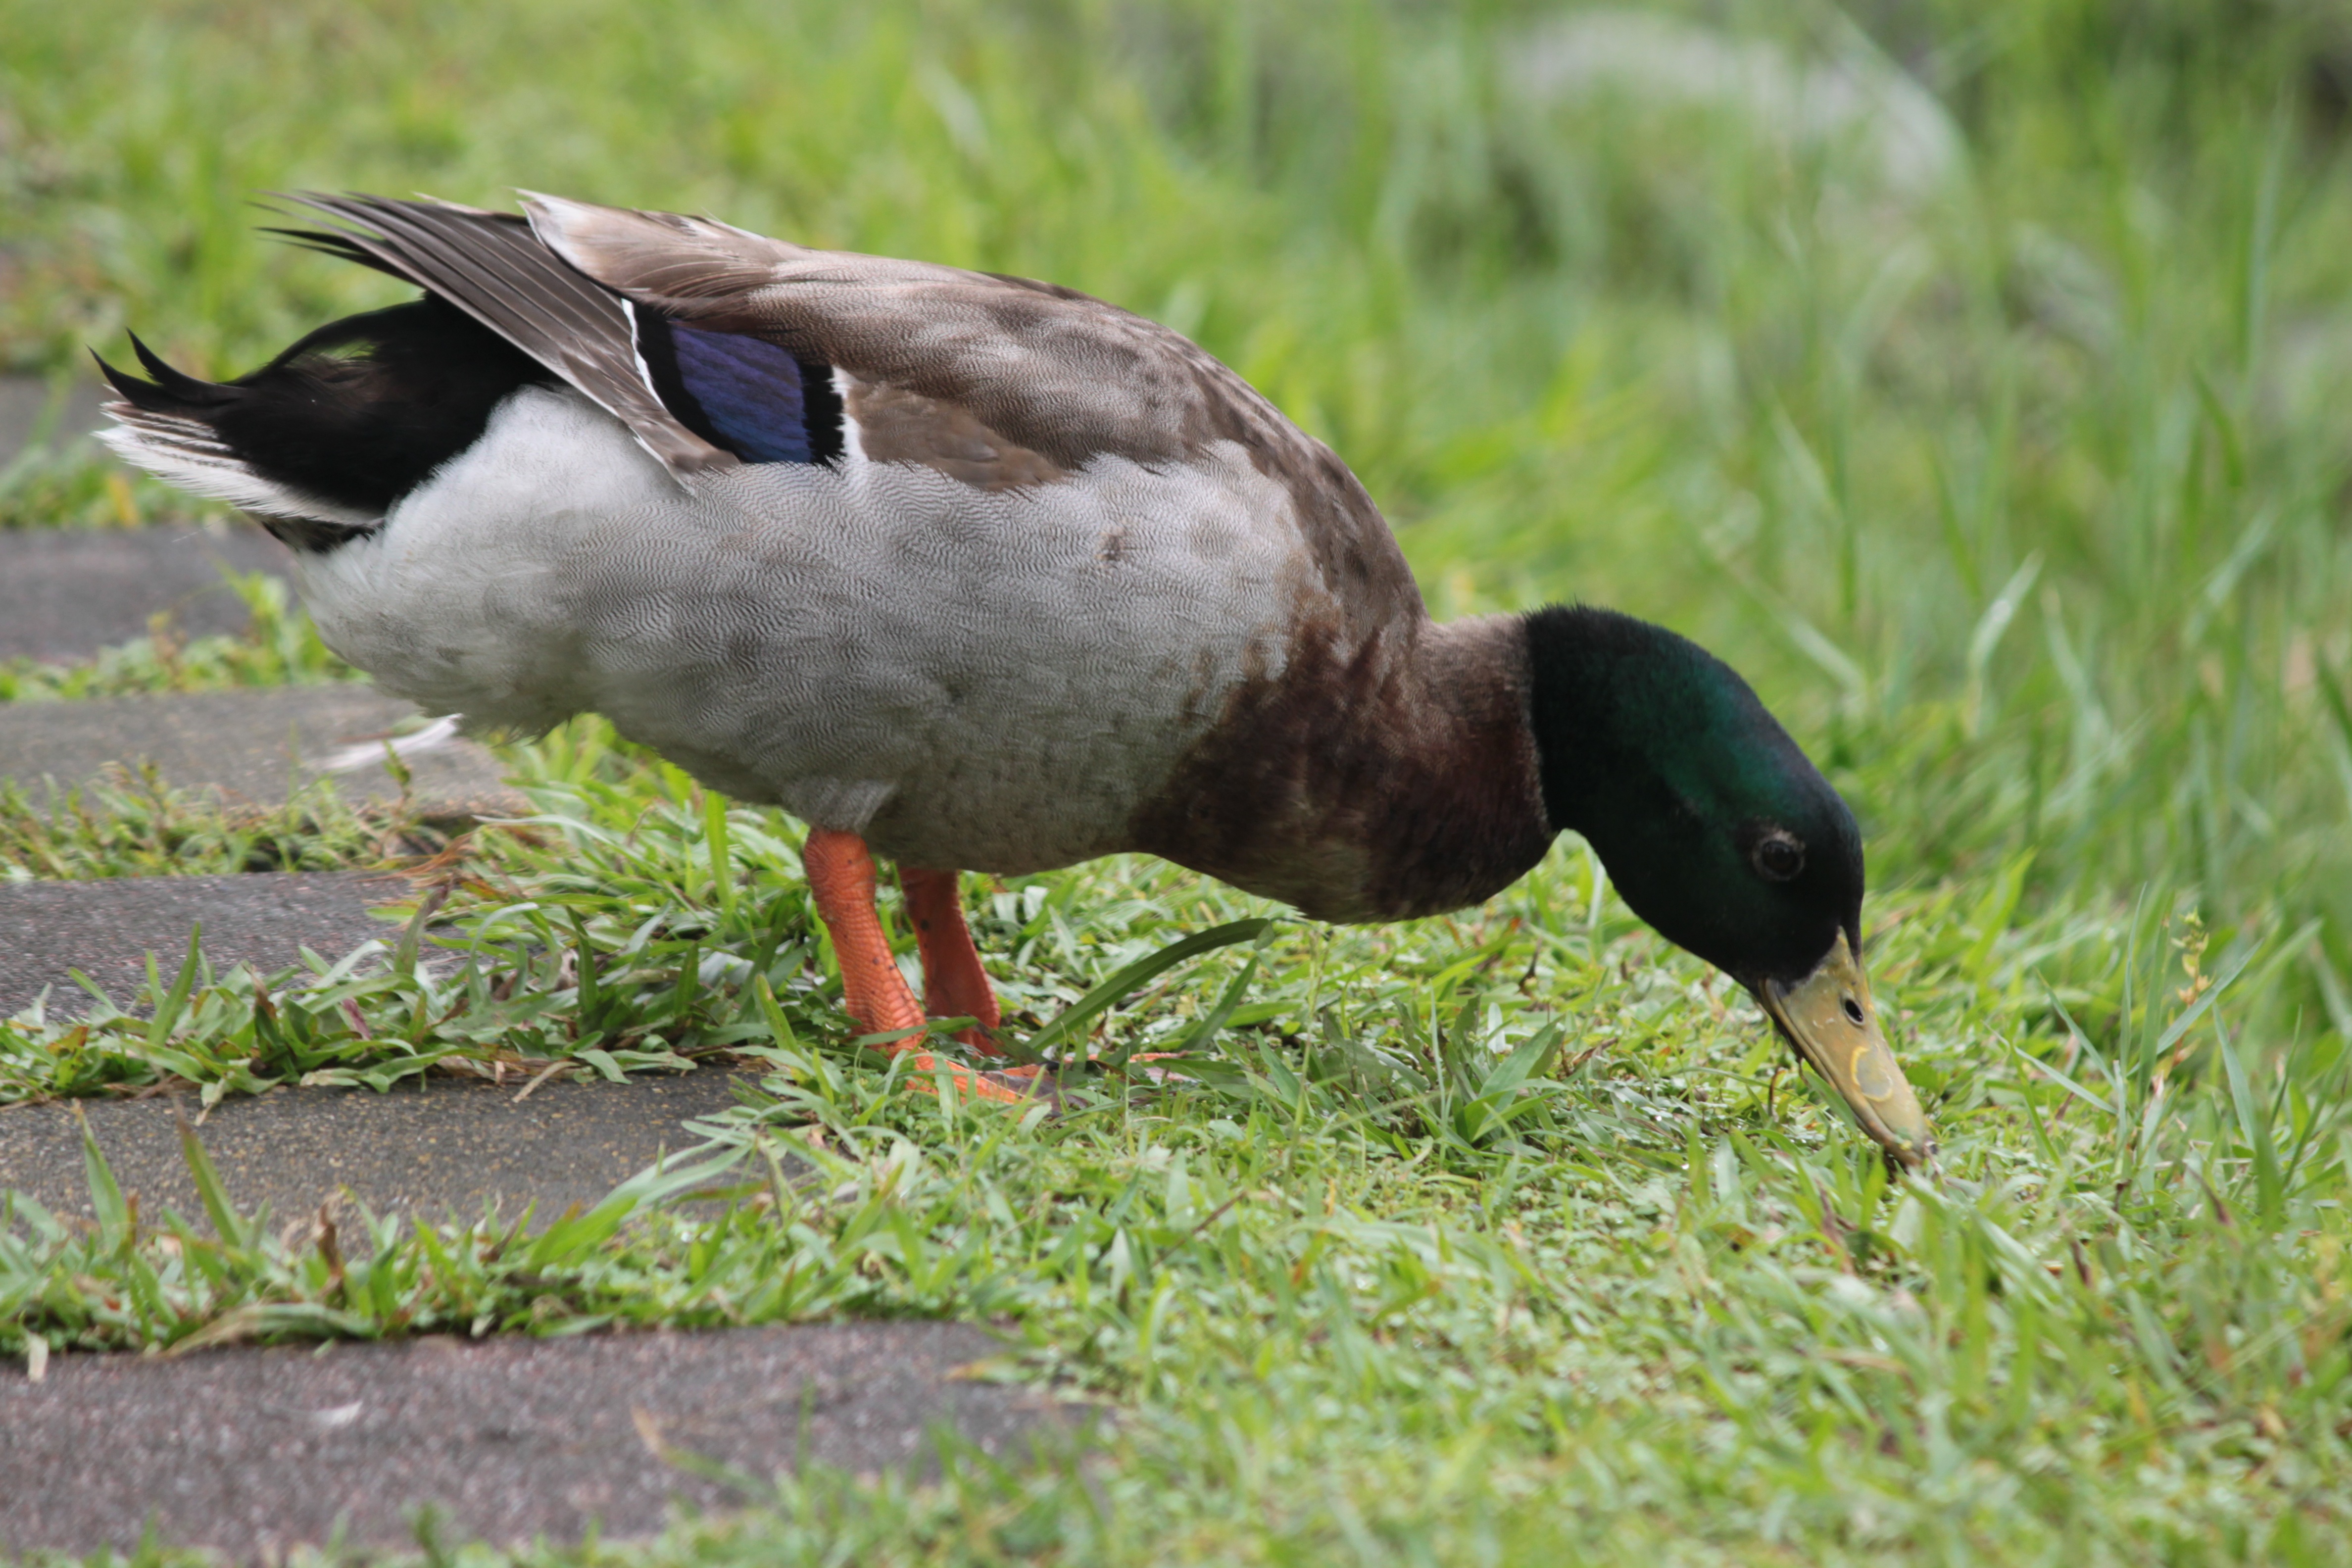
grass, bird, wildlife, green, beak, fauna, poultry, duck, goose, vertebrate, waterfowl, water bird, mallard, canard, green duck, ducks geese and swans